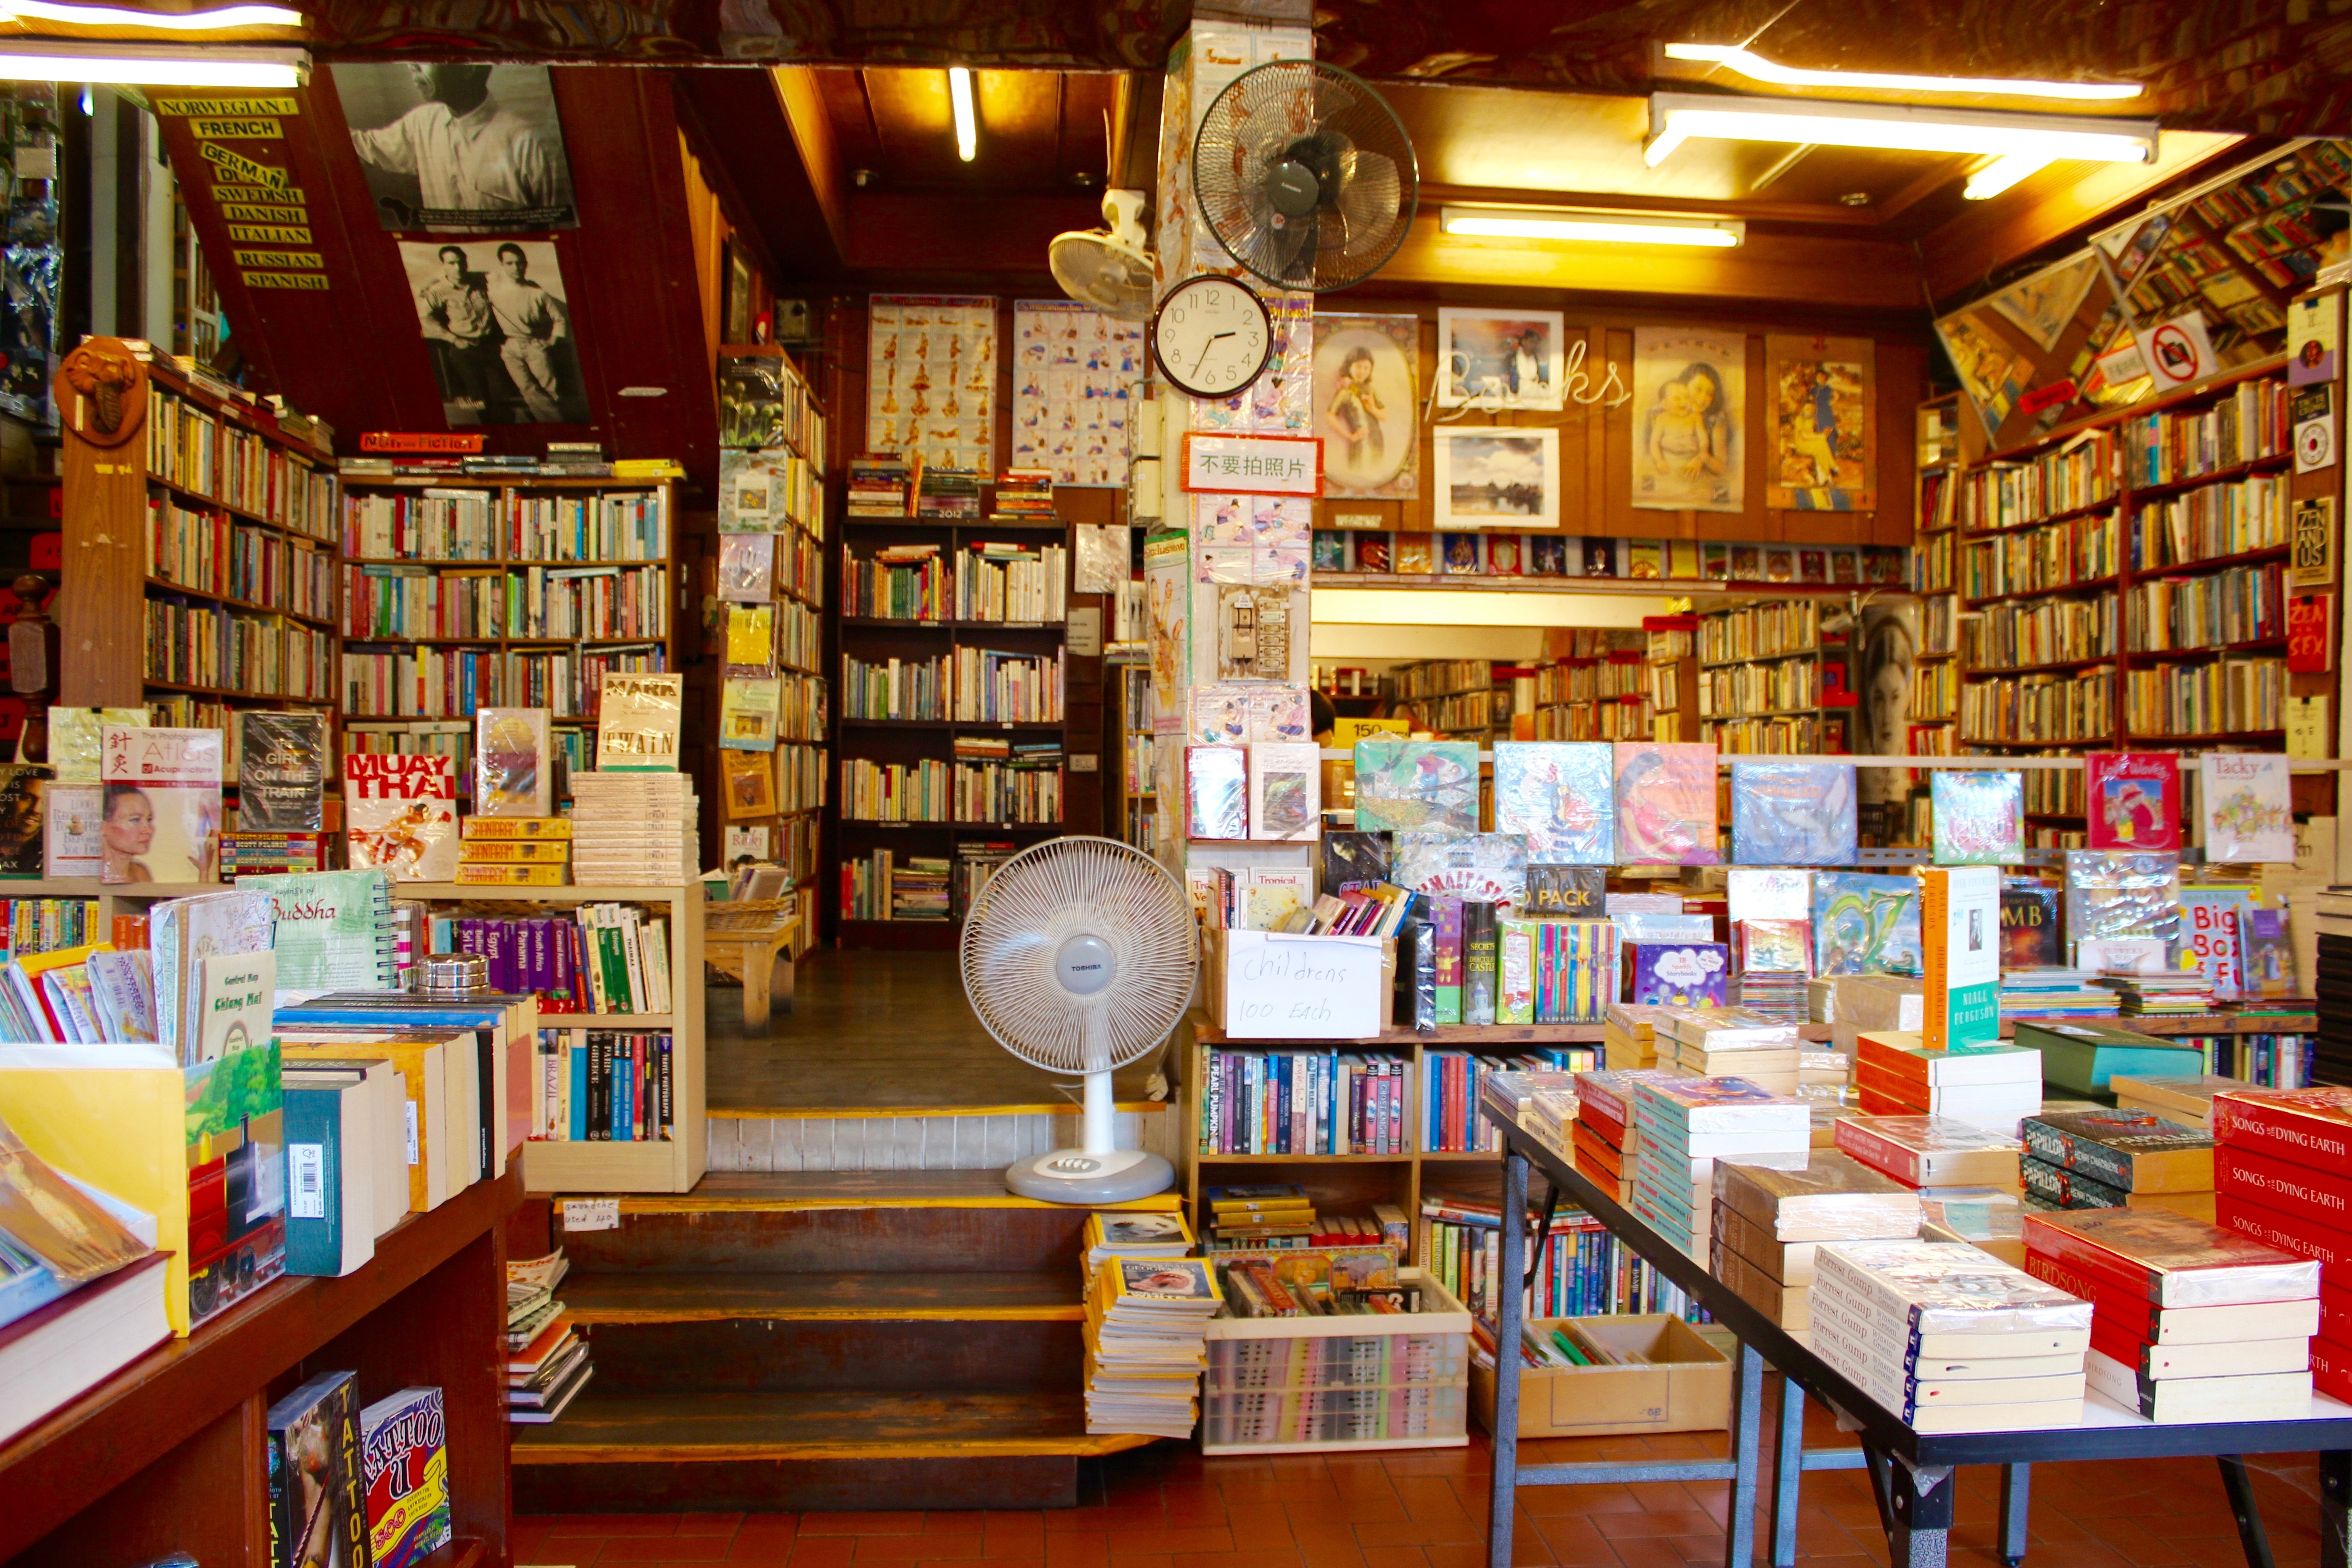
book, building, travel, business, library, books, sale, grocery store, bookshop, retail, antiquariat, used books, old books, books for sale, bookselling